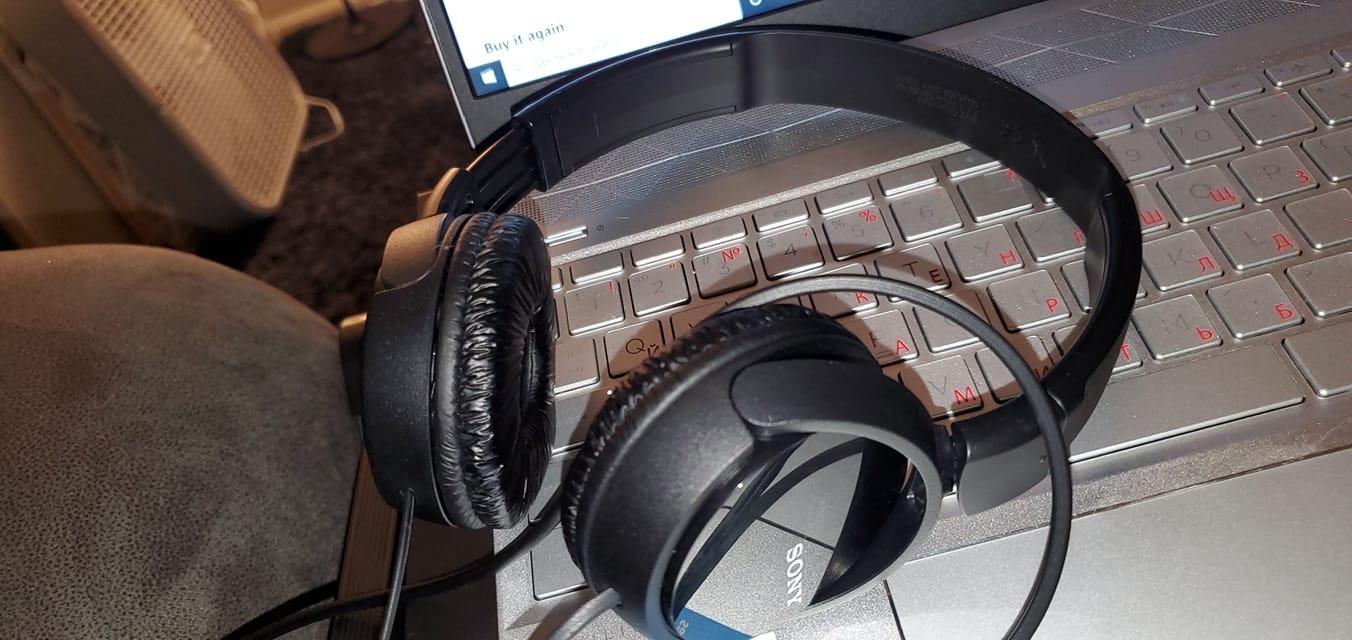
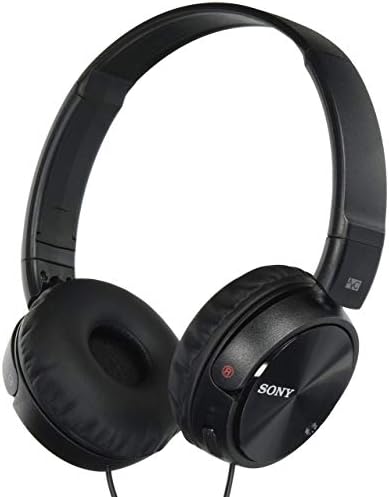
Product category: headphones
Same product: yes